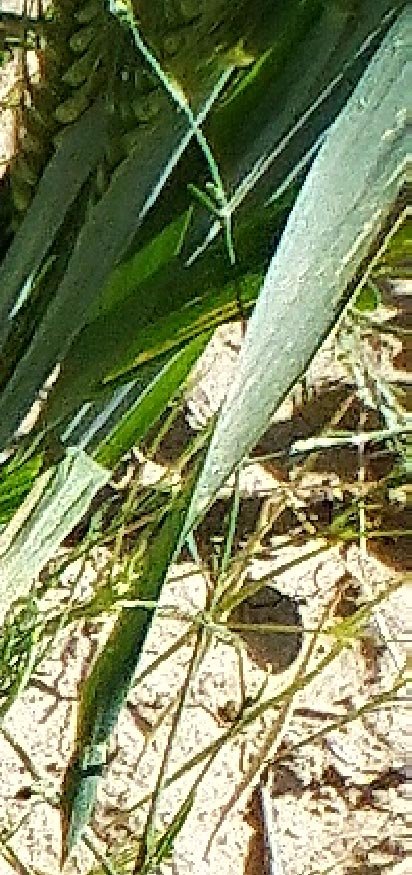
Label: Wheat___Healthy